Oh My G!

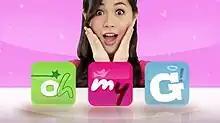
Title card

Oh My G! (stylized as oh my G!) is a 2015 Philippine television drama series broadcast by ABS-CBN. Directed by Veronica B. Velasco, it stars Janella Salvador, Marlo Mortel and Manolo Pedrosa. It aired on the network's Prime Tanghali line up and worldwide on TFC from January 19 to July 24, 2015, replacing "Give Love on Christmas" and was replaced by "Ningning".